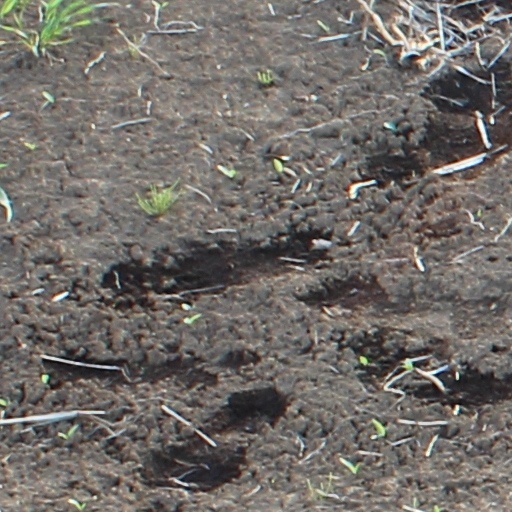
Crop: wheat